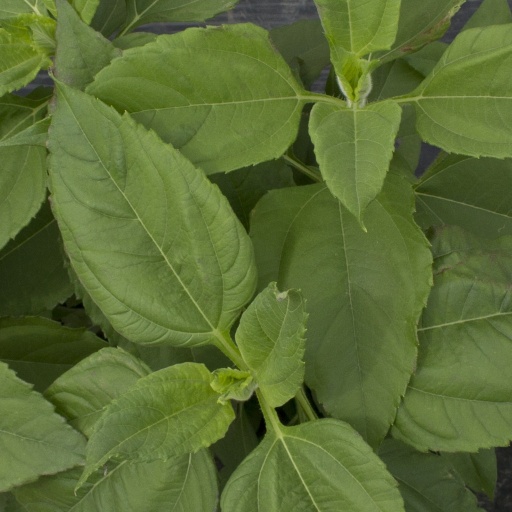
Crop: Jerusalem artichoke